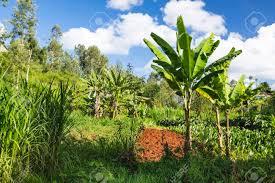
Haya ni mandhari ya kilimo hasaa mashamba yenye mimea ya migomba na mimea mingine ya kijani kibichi ambayo inaonekana kuwa katika eneo la mlima au mabonde.Miti ya migomba inaonekana wazi ikionyesha kuwa ndizi ni mojawapo ya mazao yanayolimwa katika eneo hili.